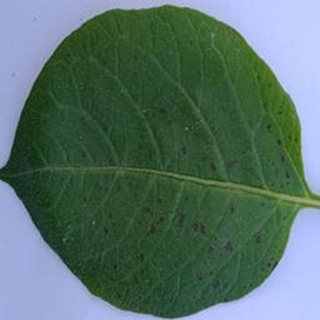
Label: potato_early_blight